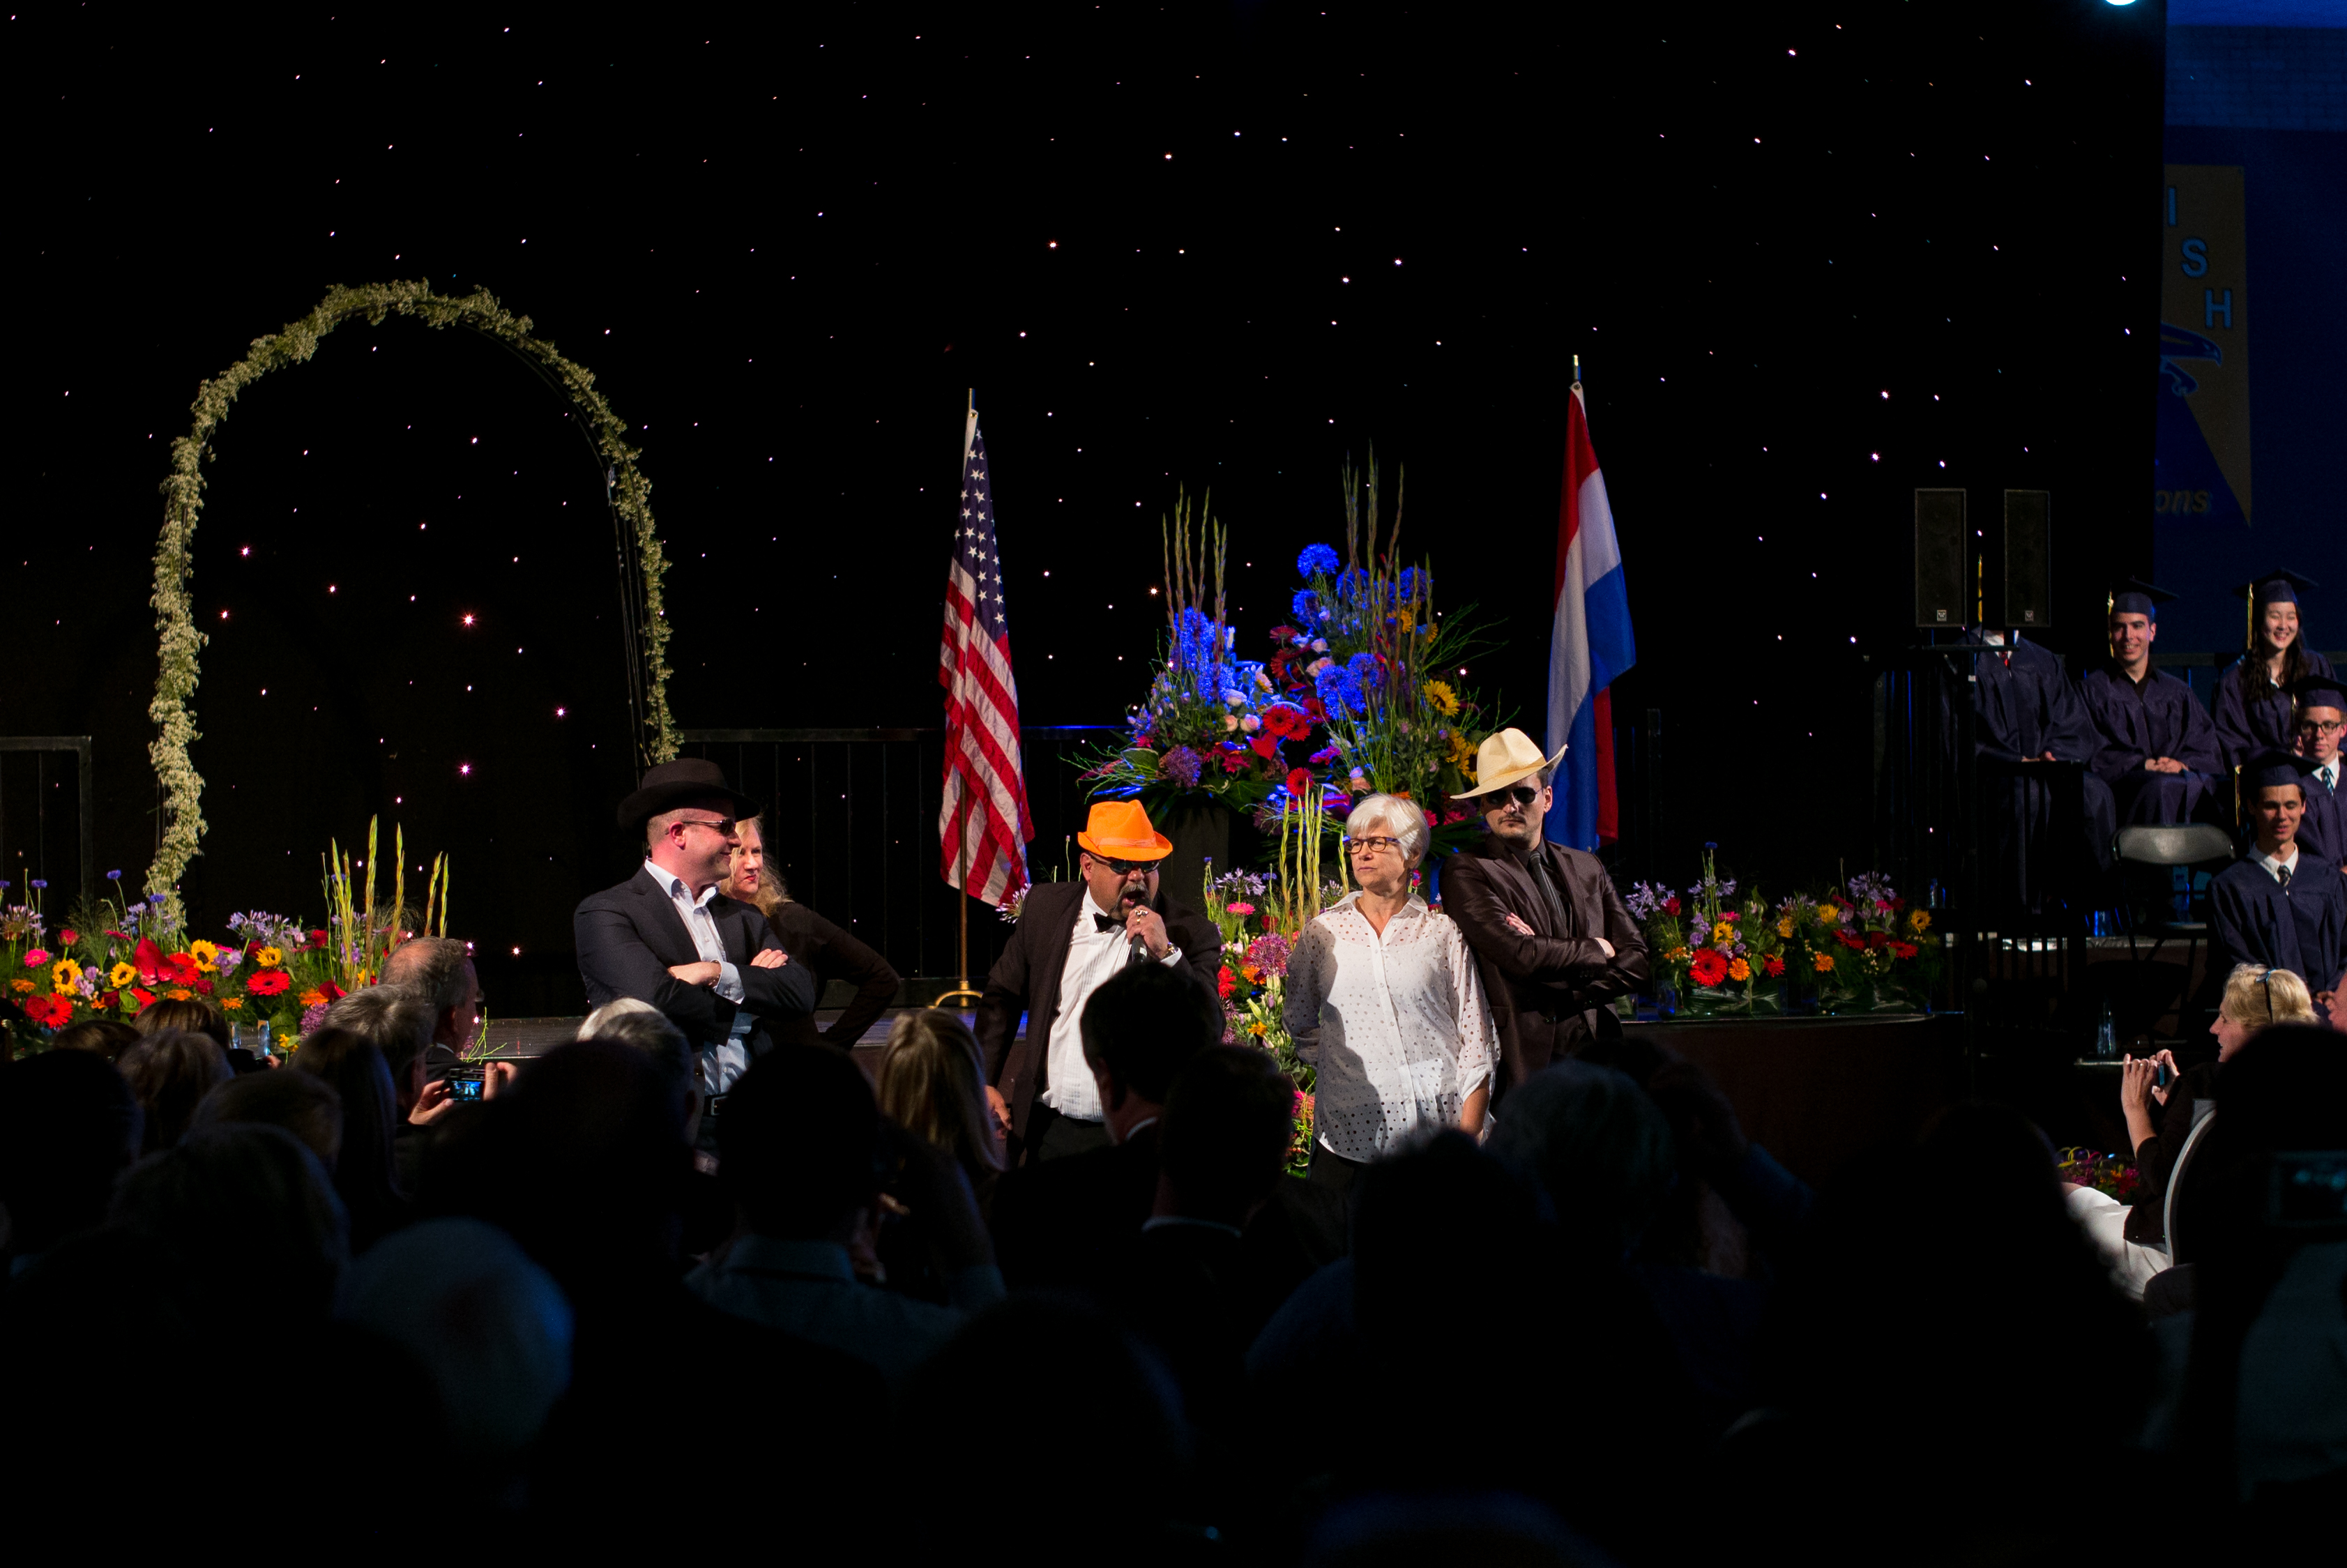
night, crowd, audience, europe, high, ash, christmas, holland, festival, hague, netherlands, international, m, american, students, cap, 50, school, senior, event, leica, 240, summilux, wassenaar, graduation, gown, musical theatre